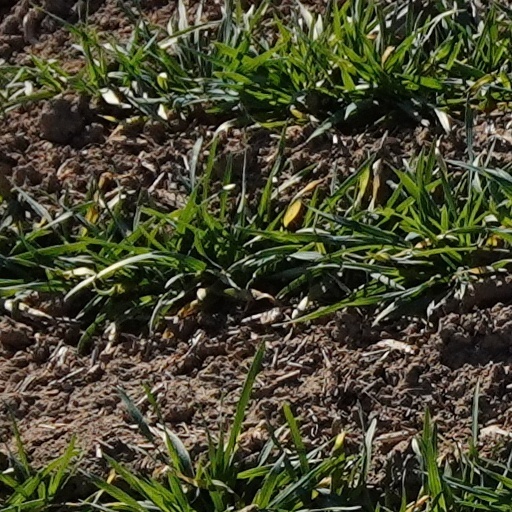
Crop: wheat